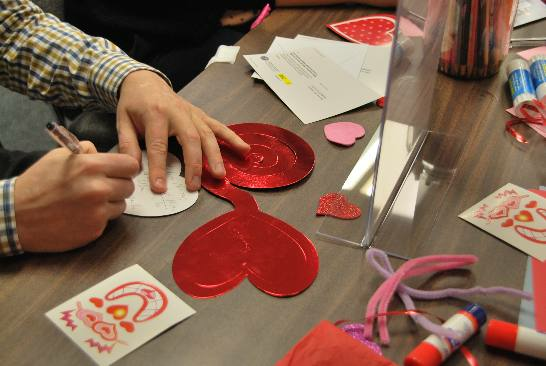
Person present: Yes